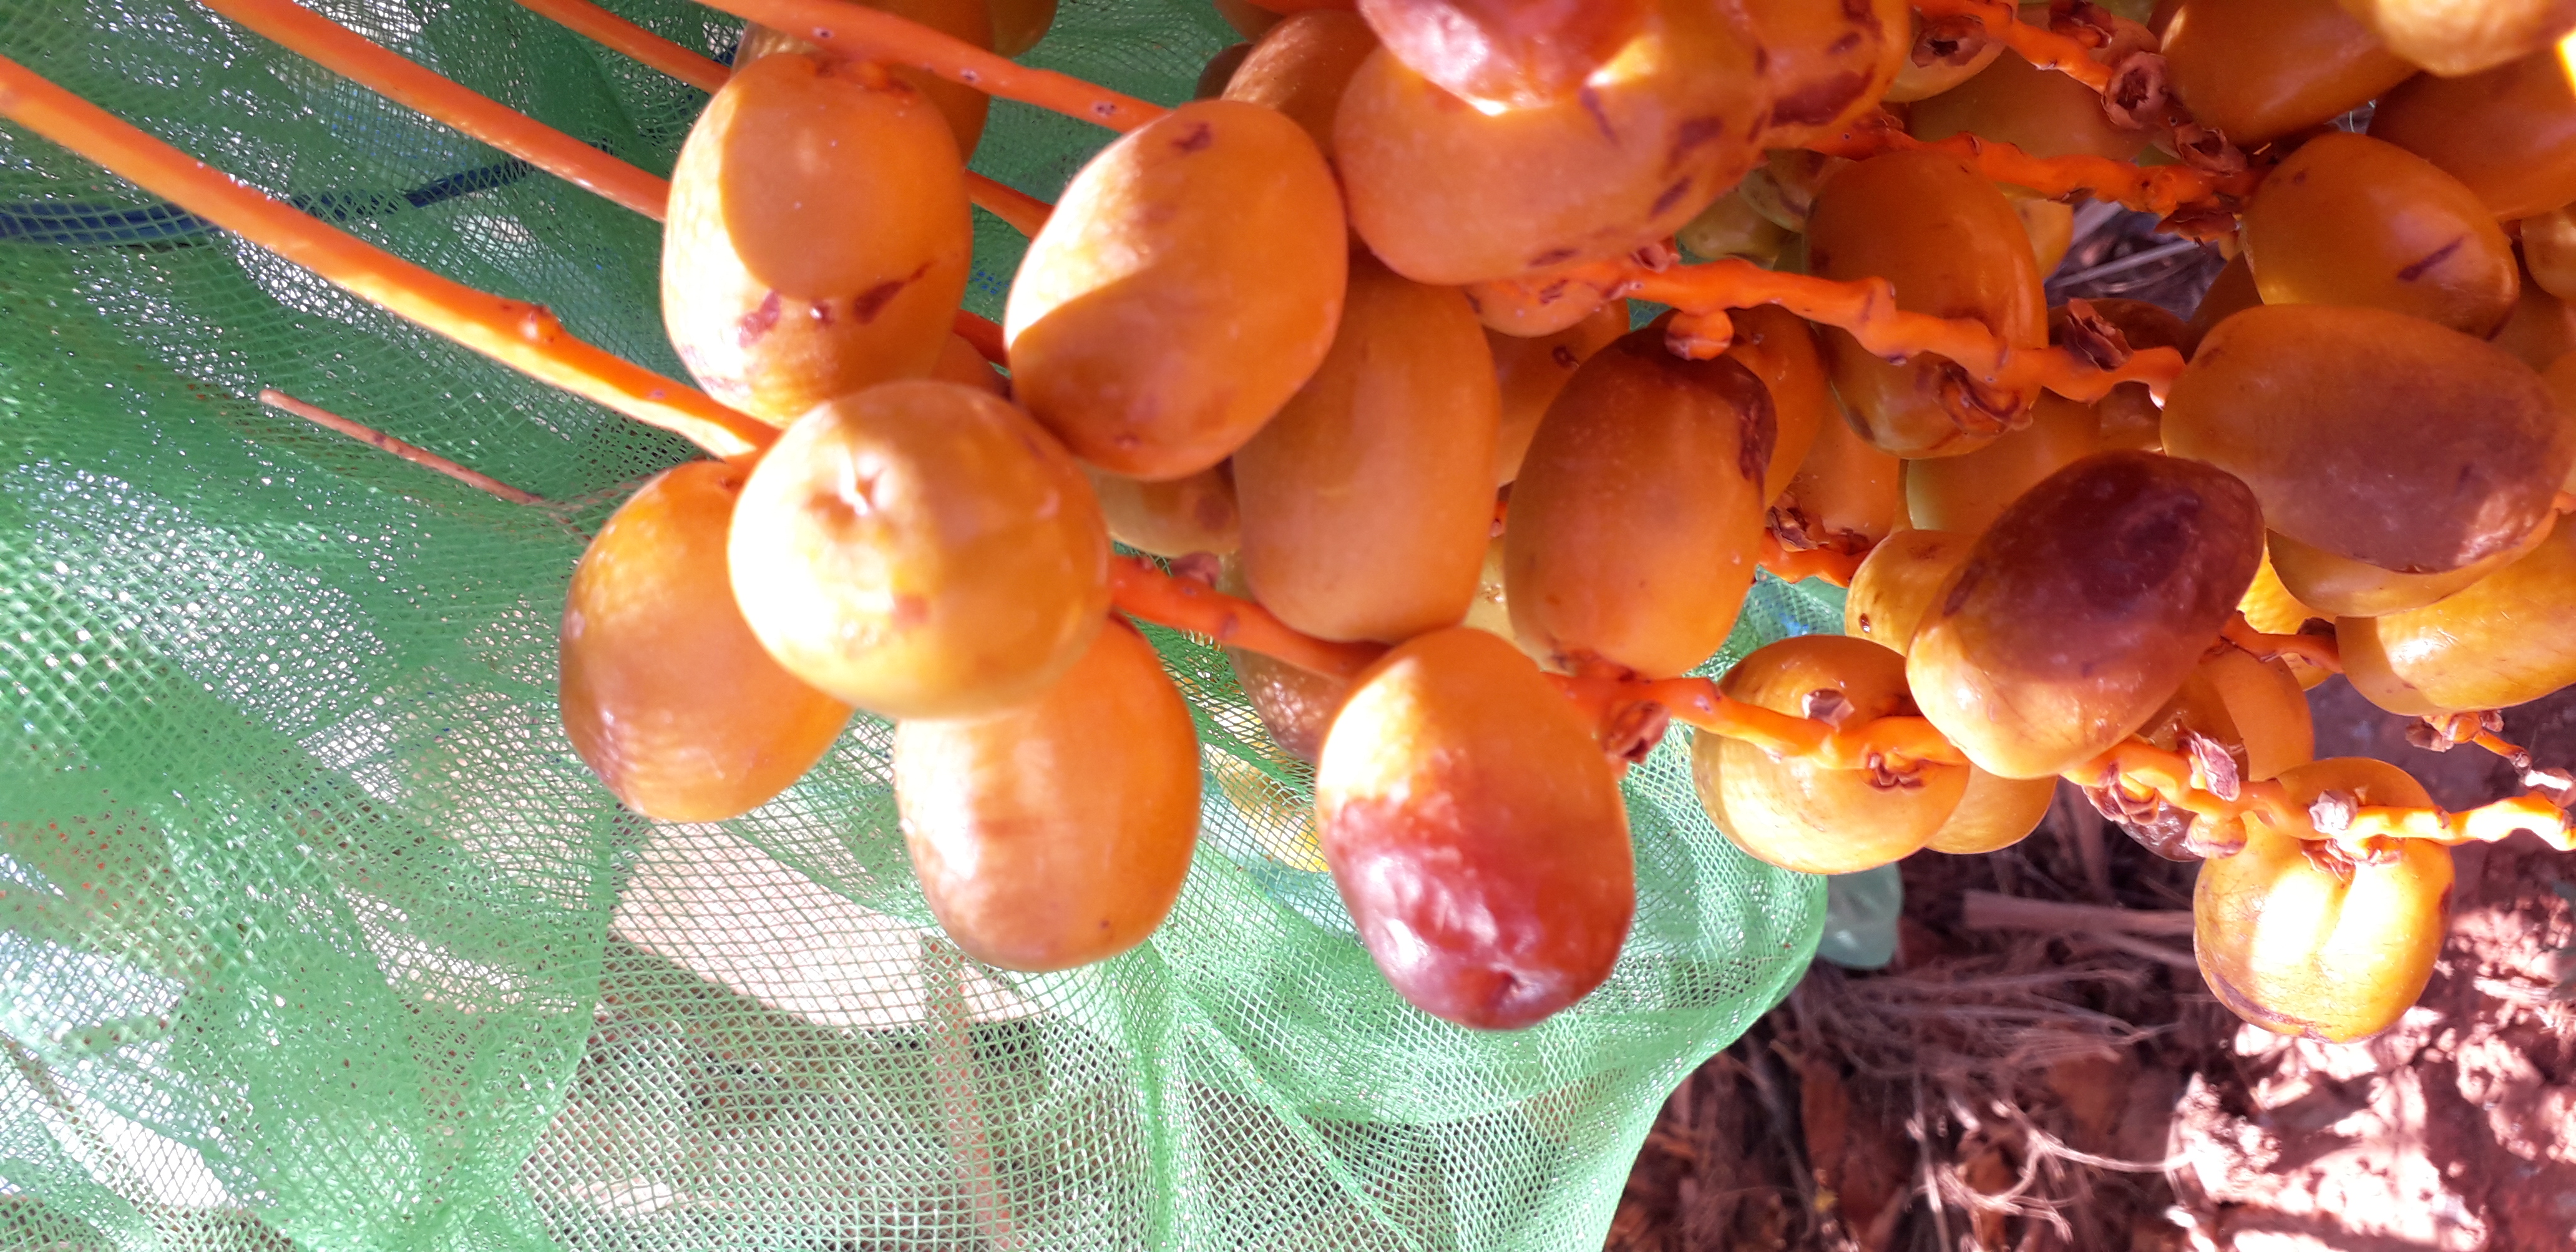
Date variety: Boufagous